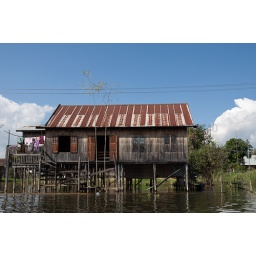
A house in the floating village of In Phaw Khone at Inle lake in Myanmar.